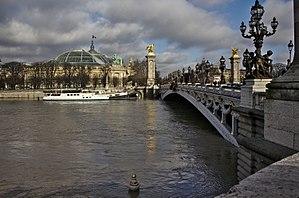
26-Jan-2018 Crue de la Seine - Pont Alexandre 3 - Paris